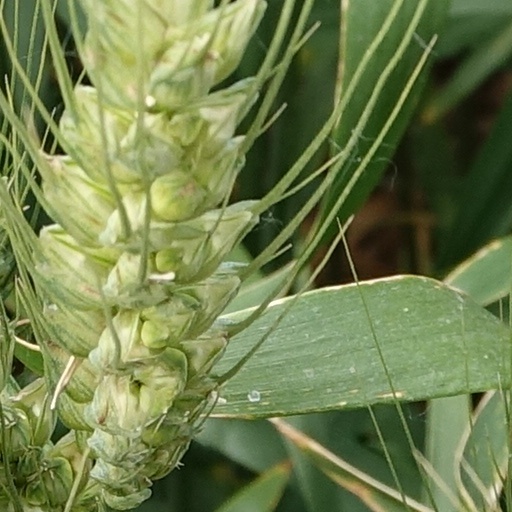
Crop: wheat